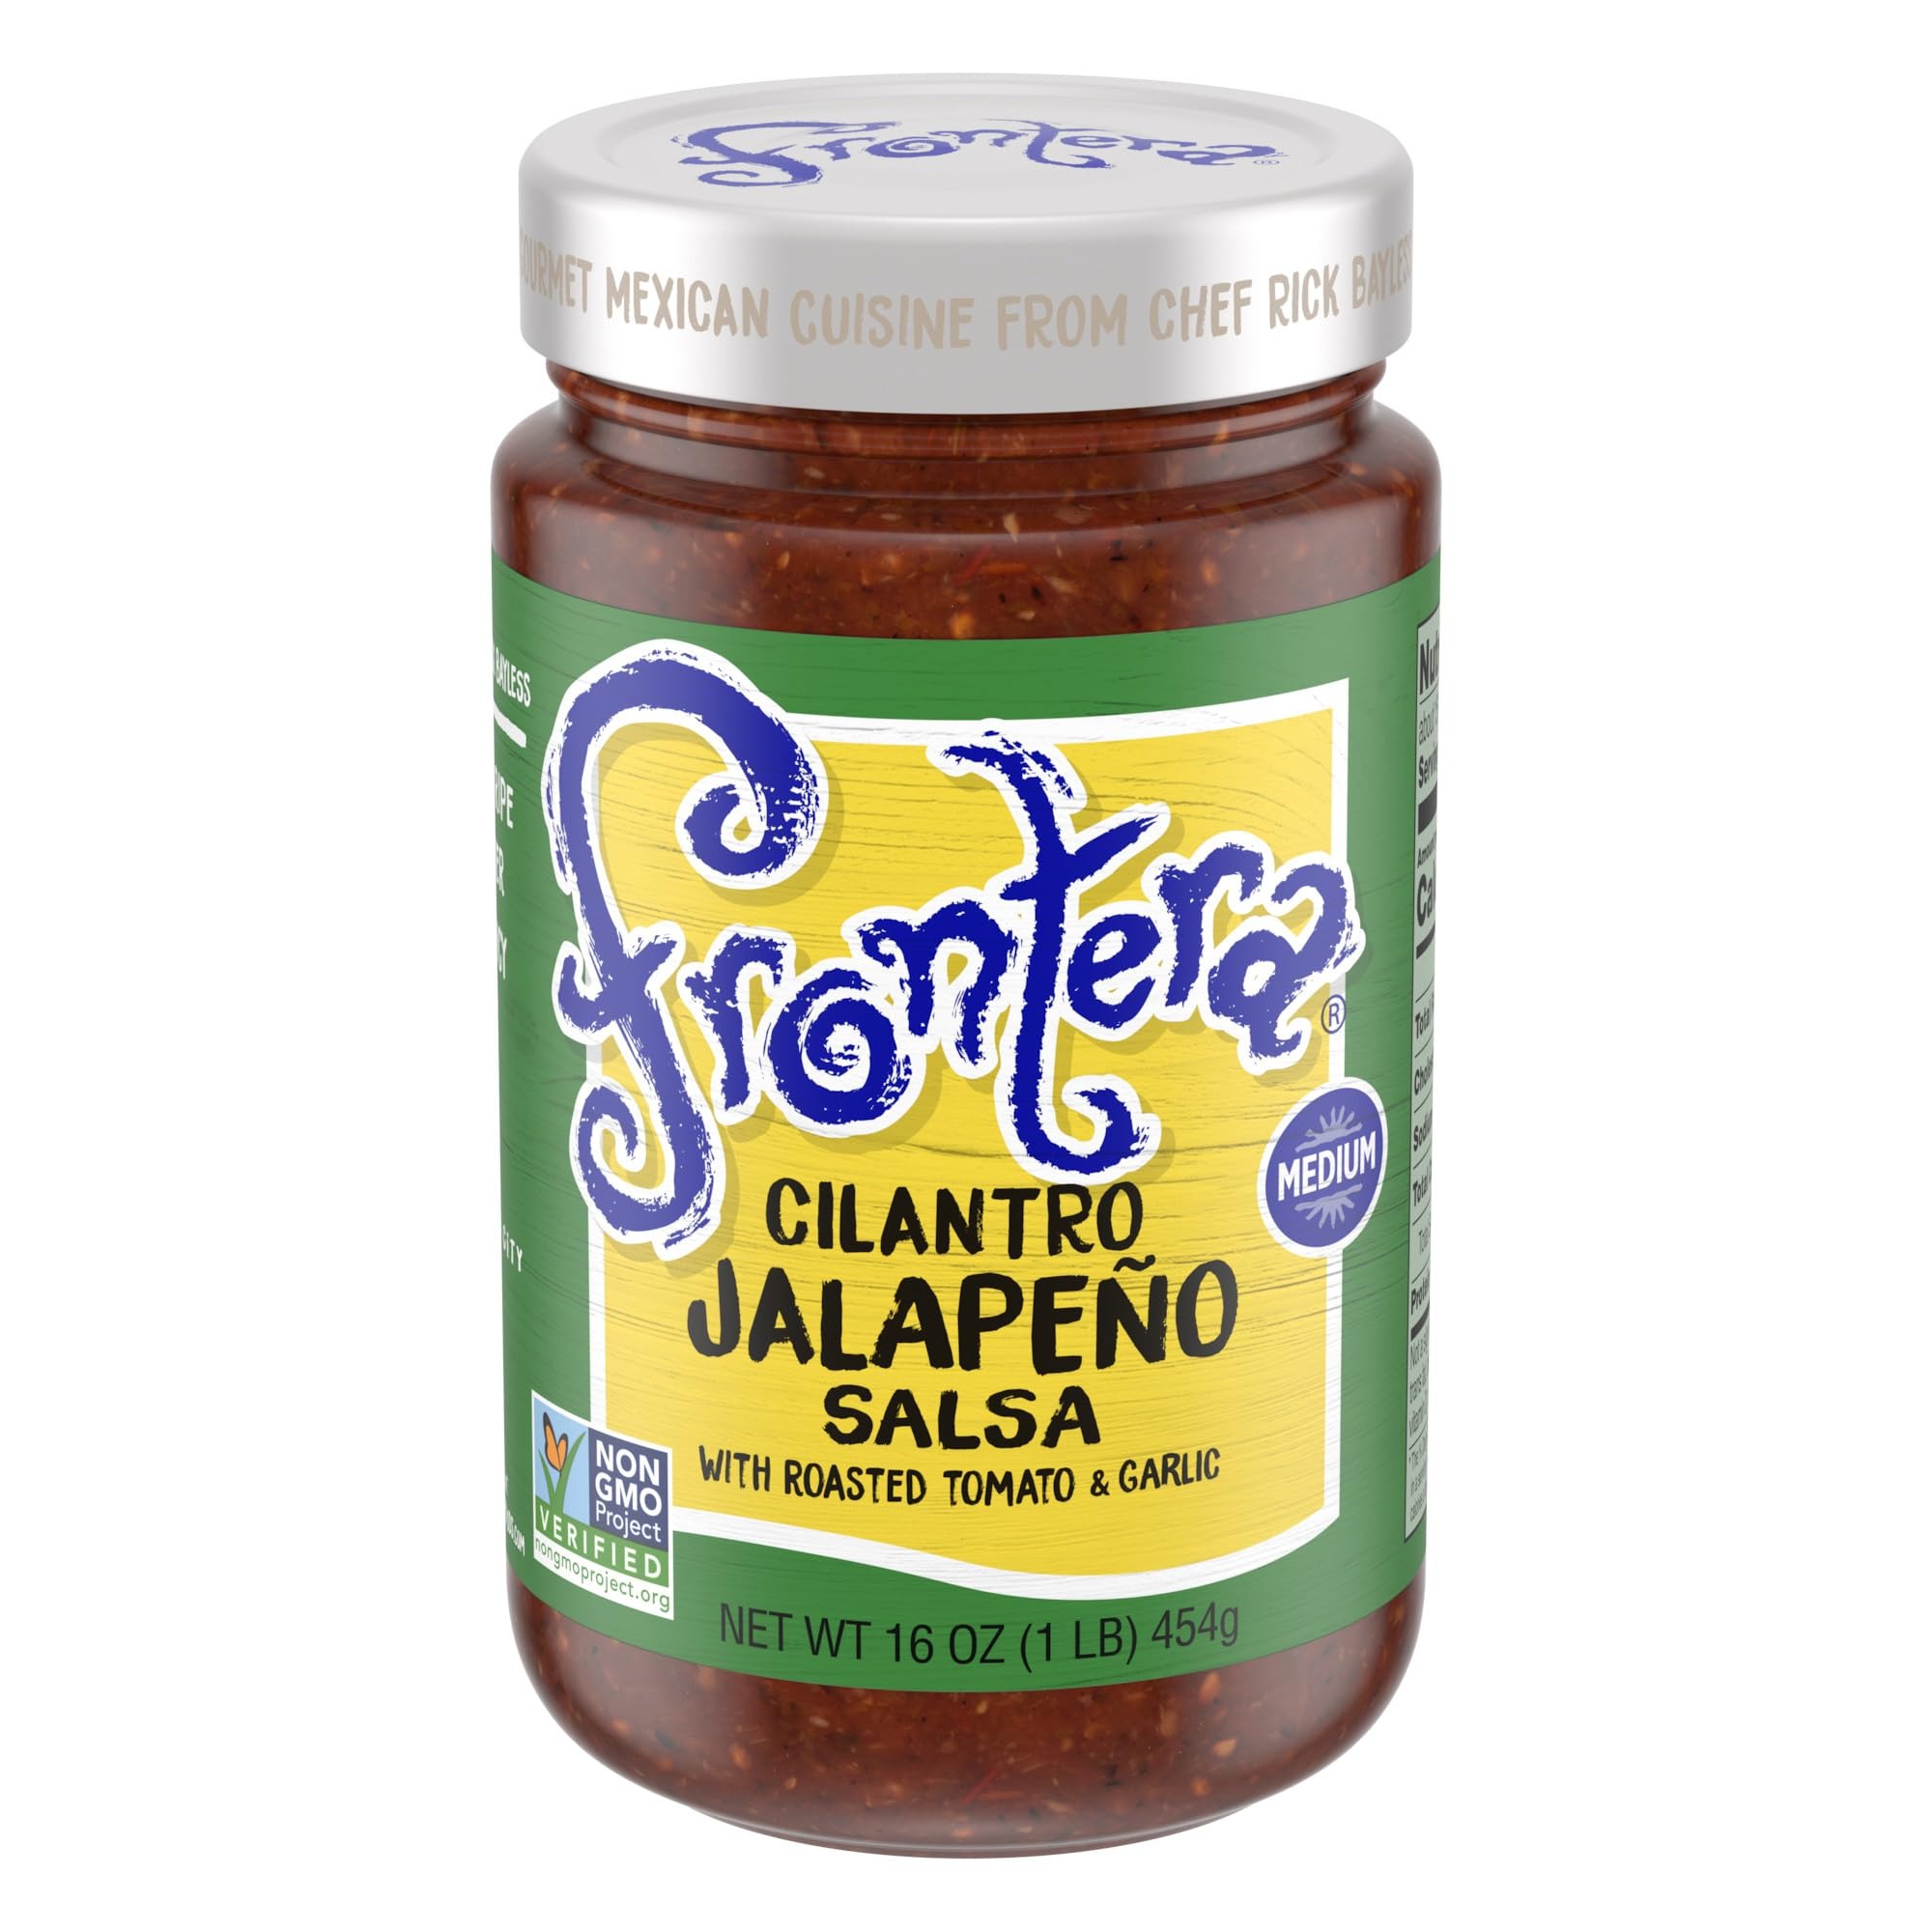
Item Name: Frontera Gourmet Mexican Jalapeño Cilantro Salsa, Medium, 16 oz
Bullet Point 1: Includes one 16-ounce jar of FRONTERA Gourmet Mexican Jalapeño Cilantro Medium Salsa
Bullet Point 2: Created with the classic flavors of Mexico like spicy jalapeño, flame-roasted garlic, tomato and cilantro
Bullet Point 3: Try a spoonful on FRONTERA Thin & Crispy Tortilla Chips and experience the bold, authentic flavor
Bullet Point 4: Easy topping for your favorite Mexican entrees like tacos or nachos
Bullet Point 5: Made in small batches with high-quality ingredients
Value: 16.0
Unit: Ounce

Price: 5.19